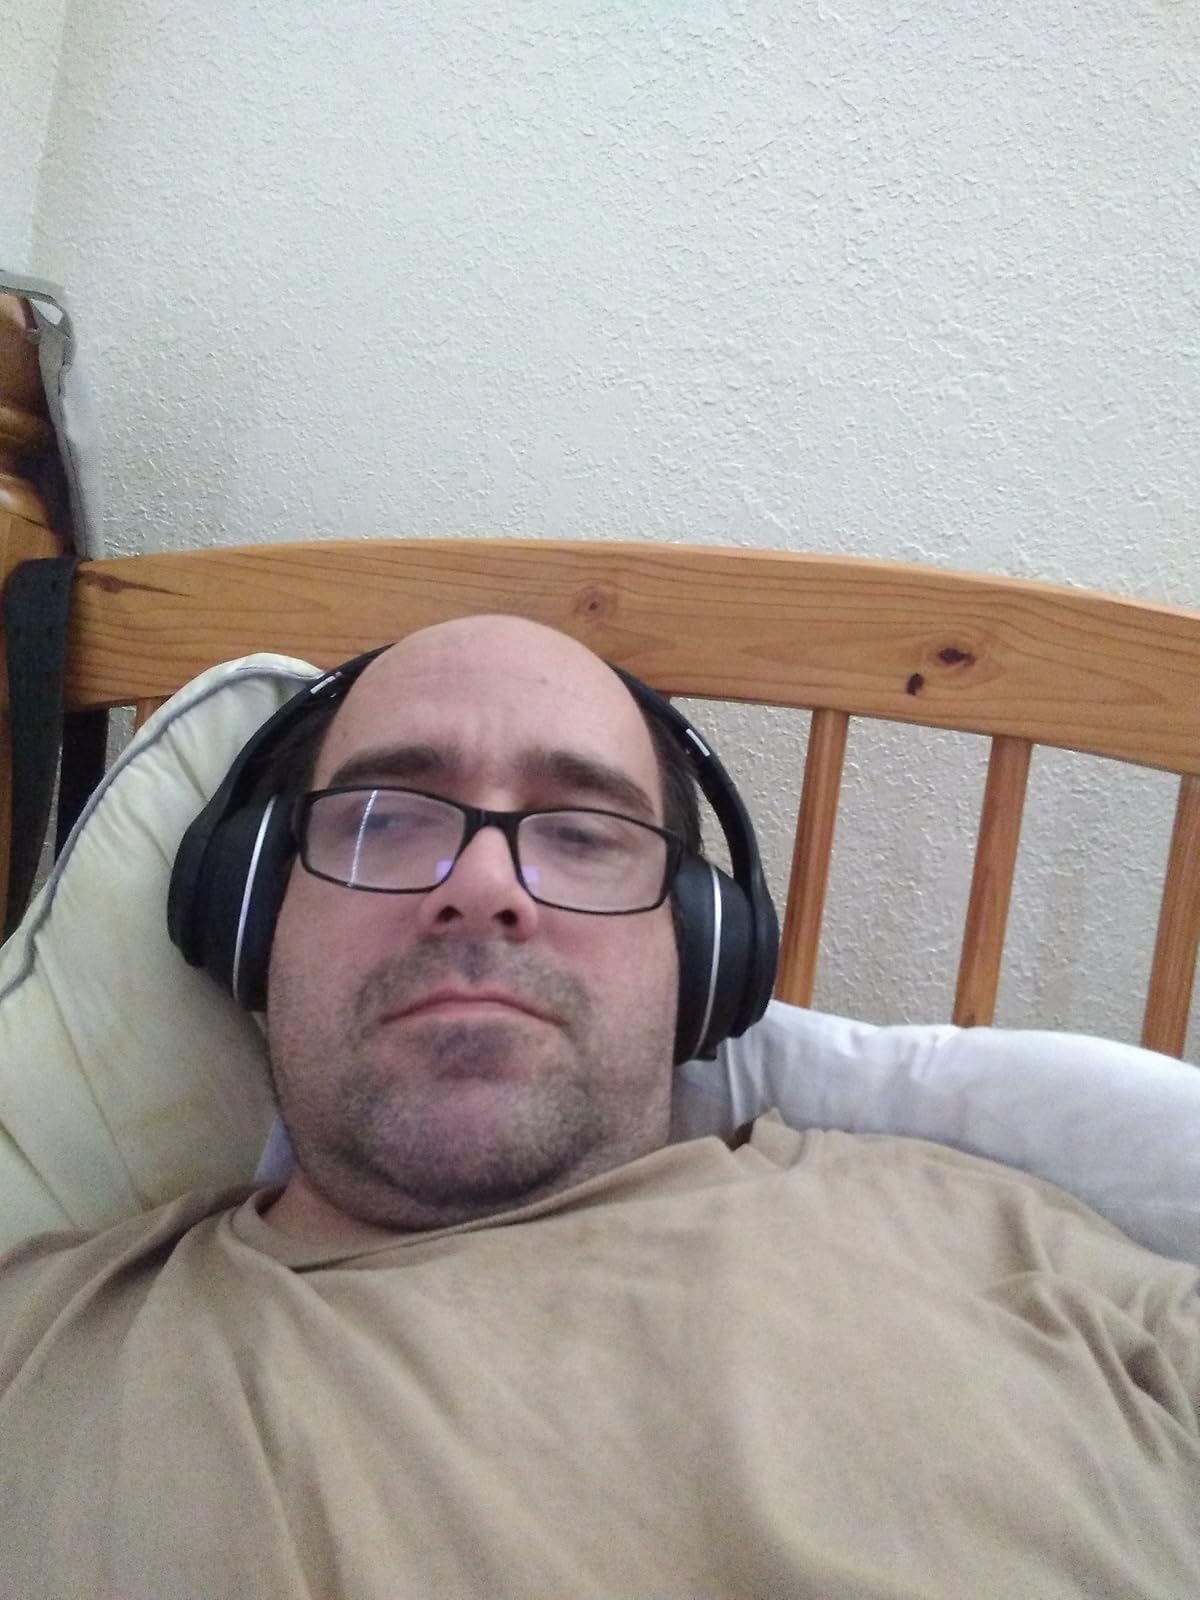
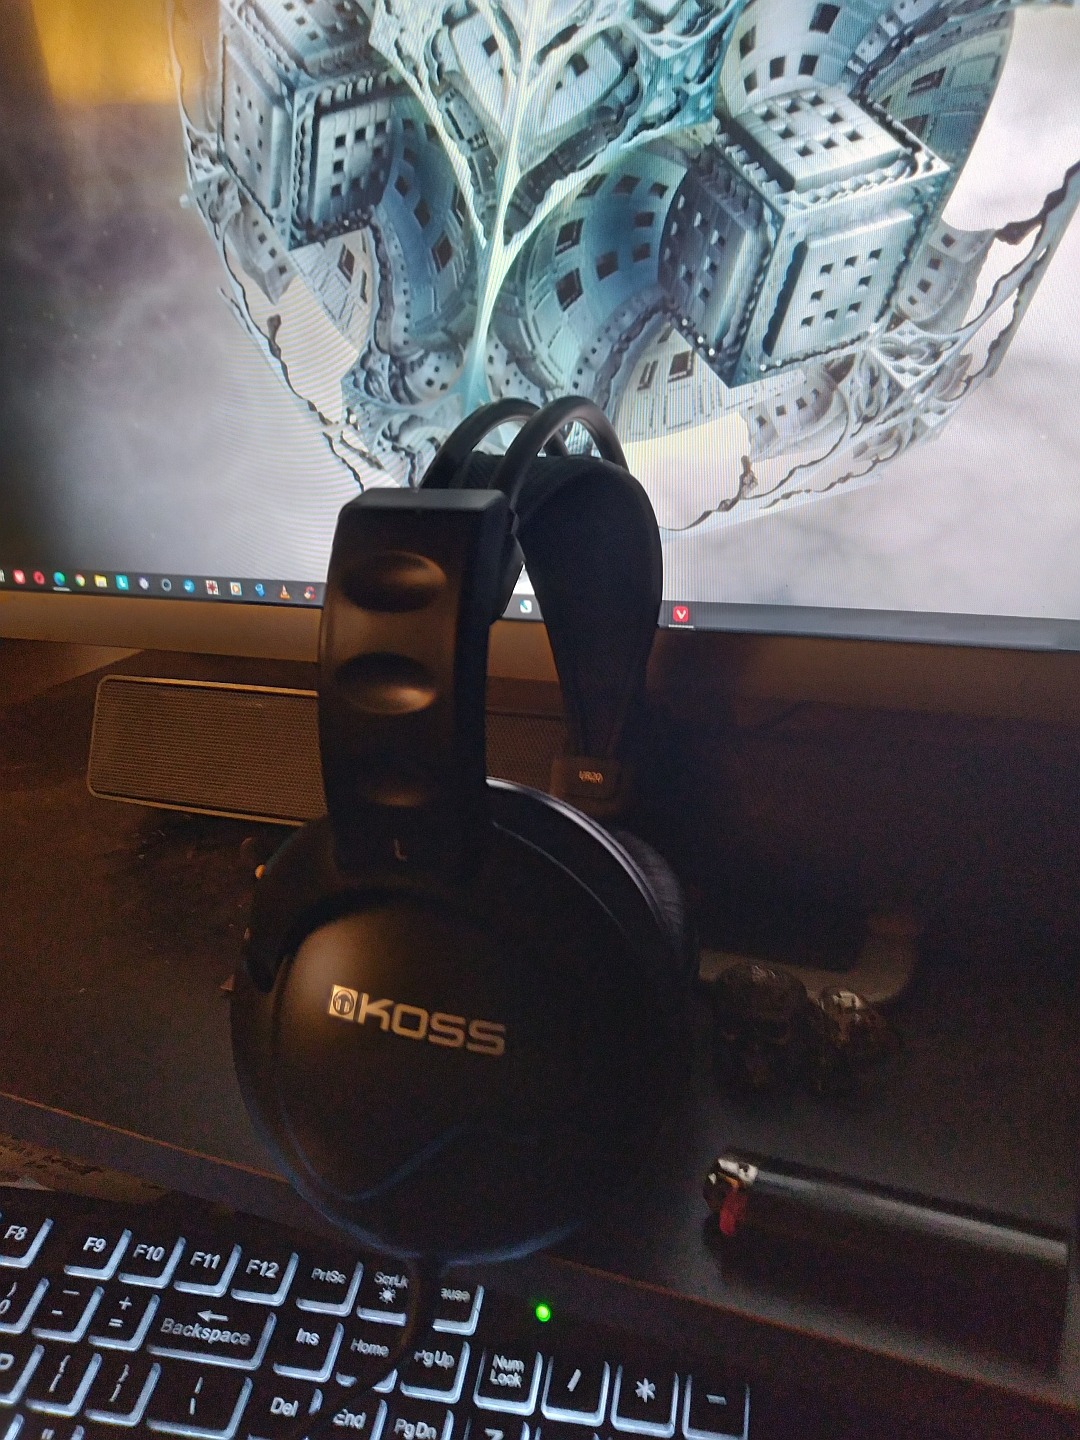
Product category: headphones
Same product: no